2017 WTA Finals

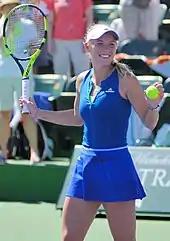
Wozniacki returned to the top 5.

Venus Williams had quite a resurgent season. After withdrawing from her second-round match in Auckland, she made it all the way to the final of the Australian Open, her first major final in eight years. However, she lost to sister Serena in the final. Her next tournament ended quickly, losing her opening match in St. Petersburg to eventual winner Kristina Mladenovic. Williams returned to form for the Sunshine swing, falling to Elena Vesnina in Indian Wells and Johanna Konta in Miami, both of whom went on to claim the title.